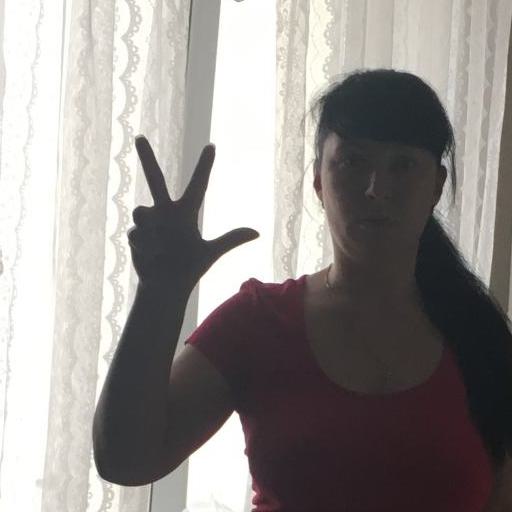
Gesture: three2